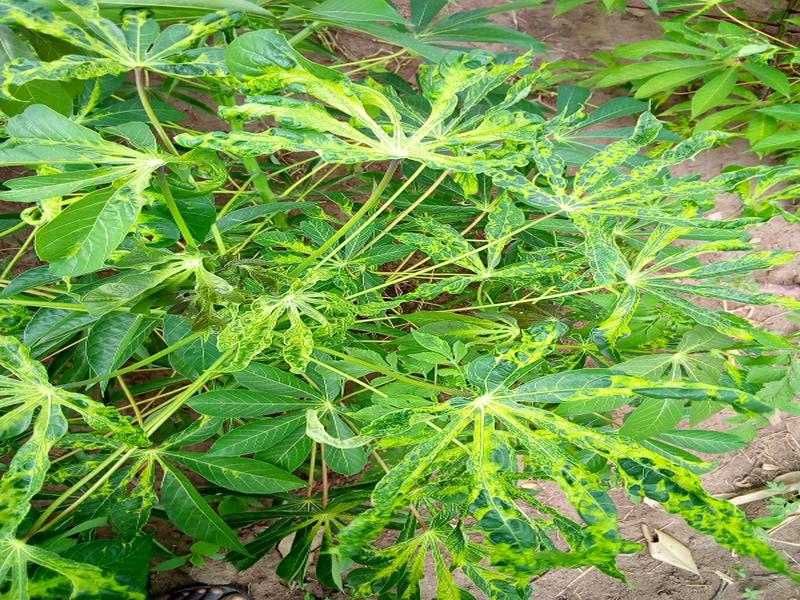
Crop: cassava
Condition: mosaic_disease